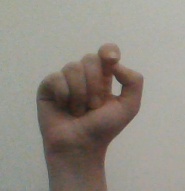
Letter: fa